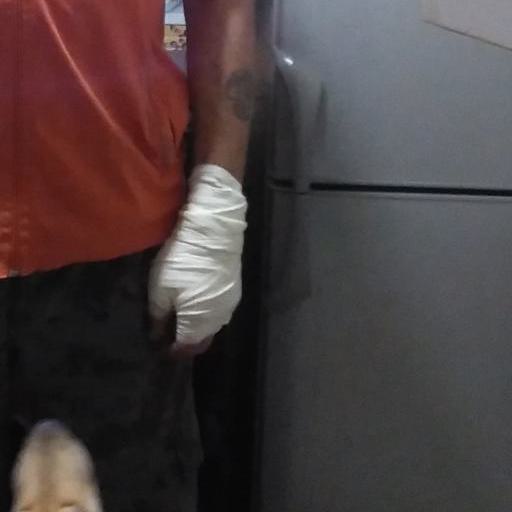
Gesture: no_gesture